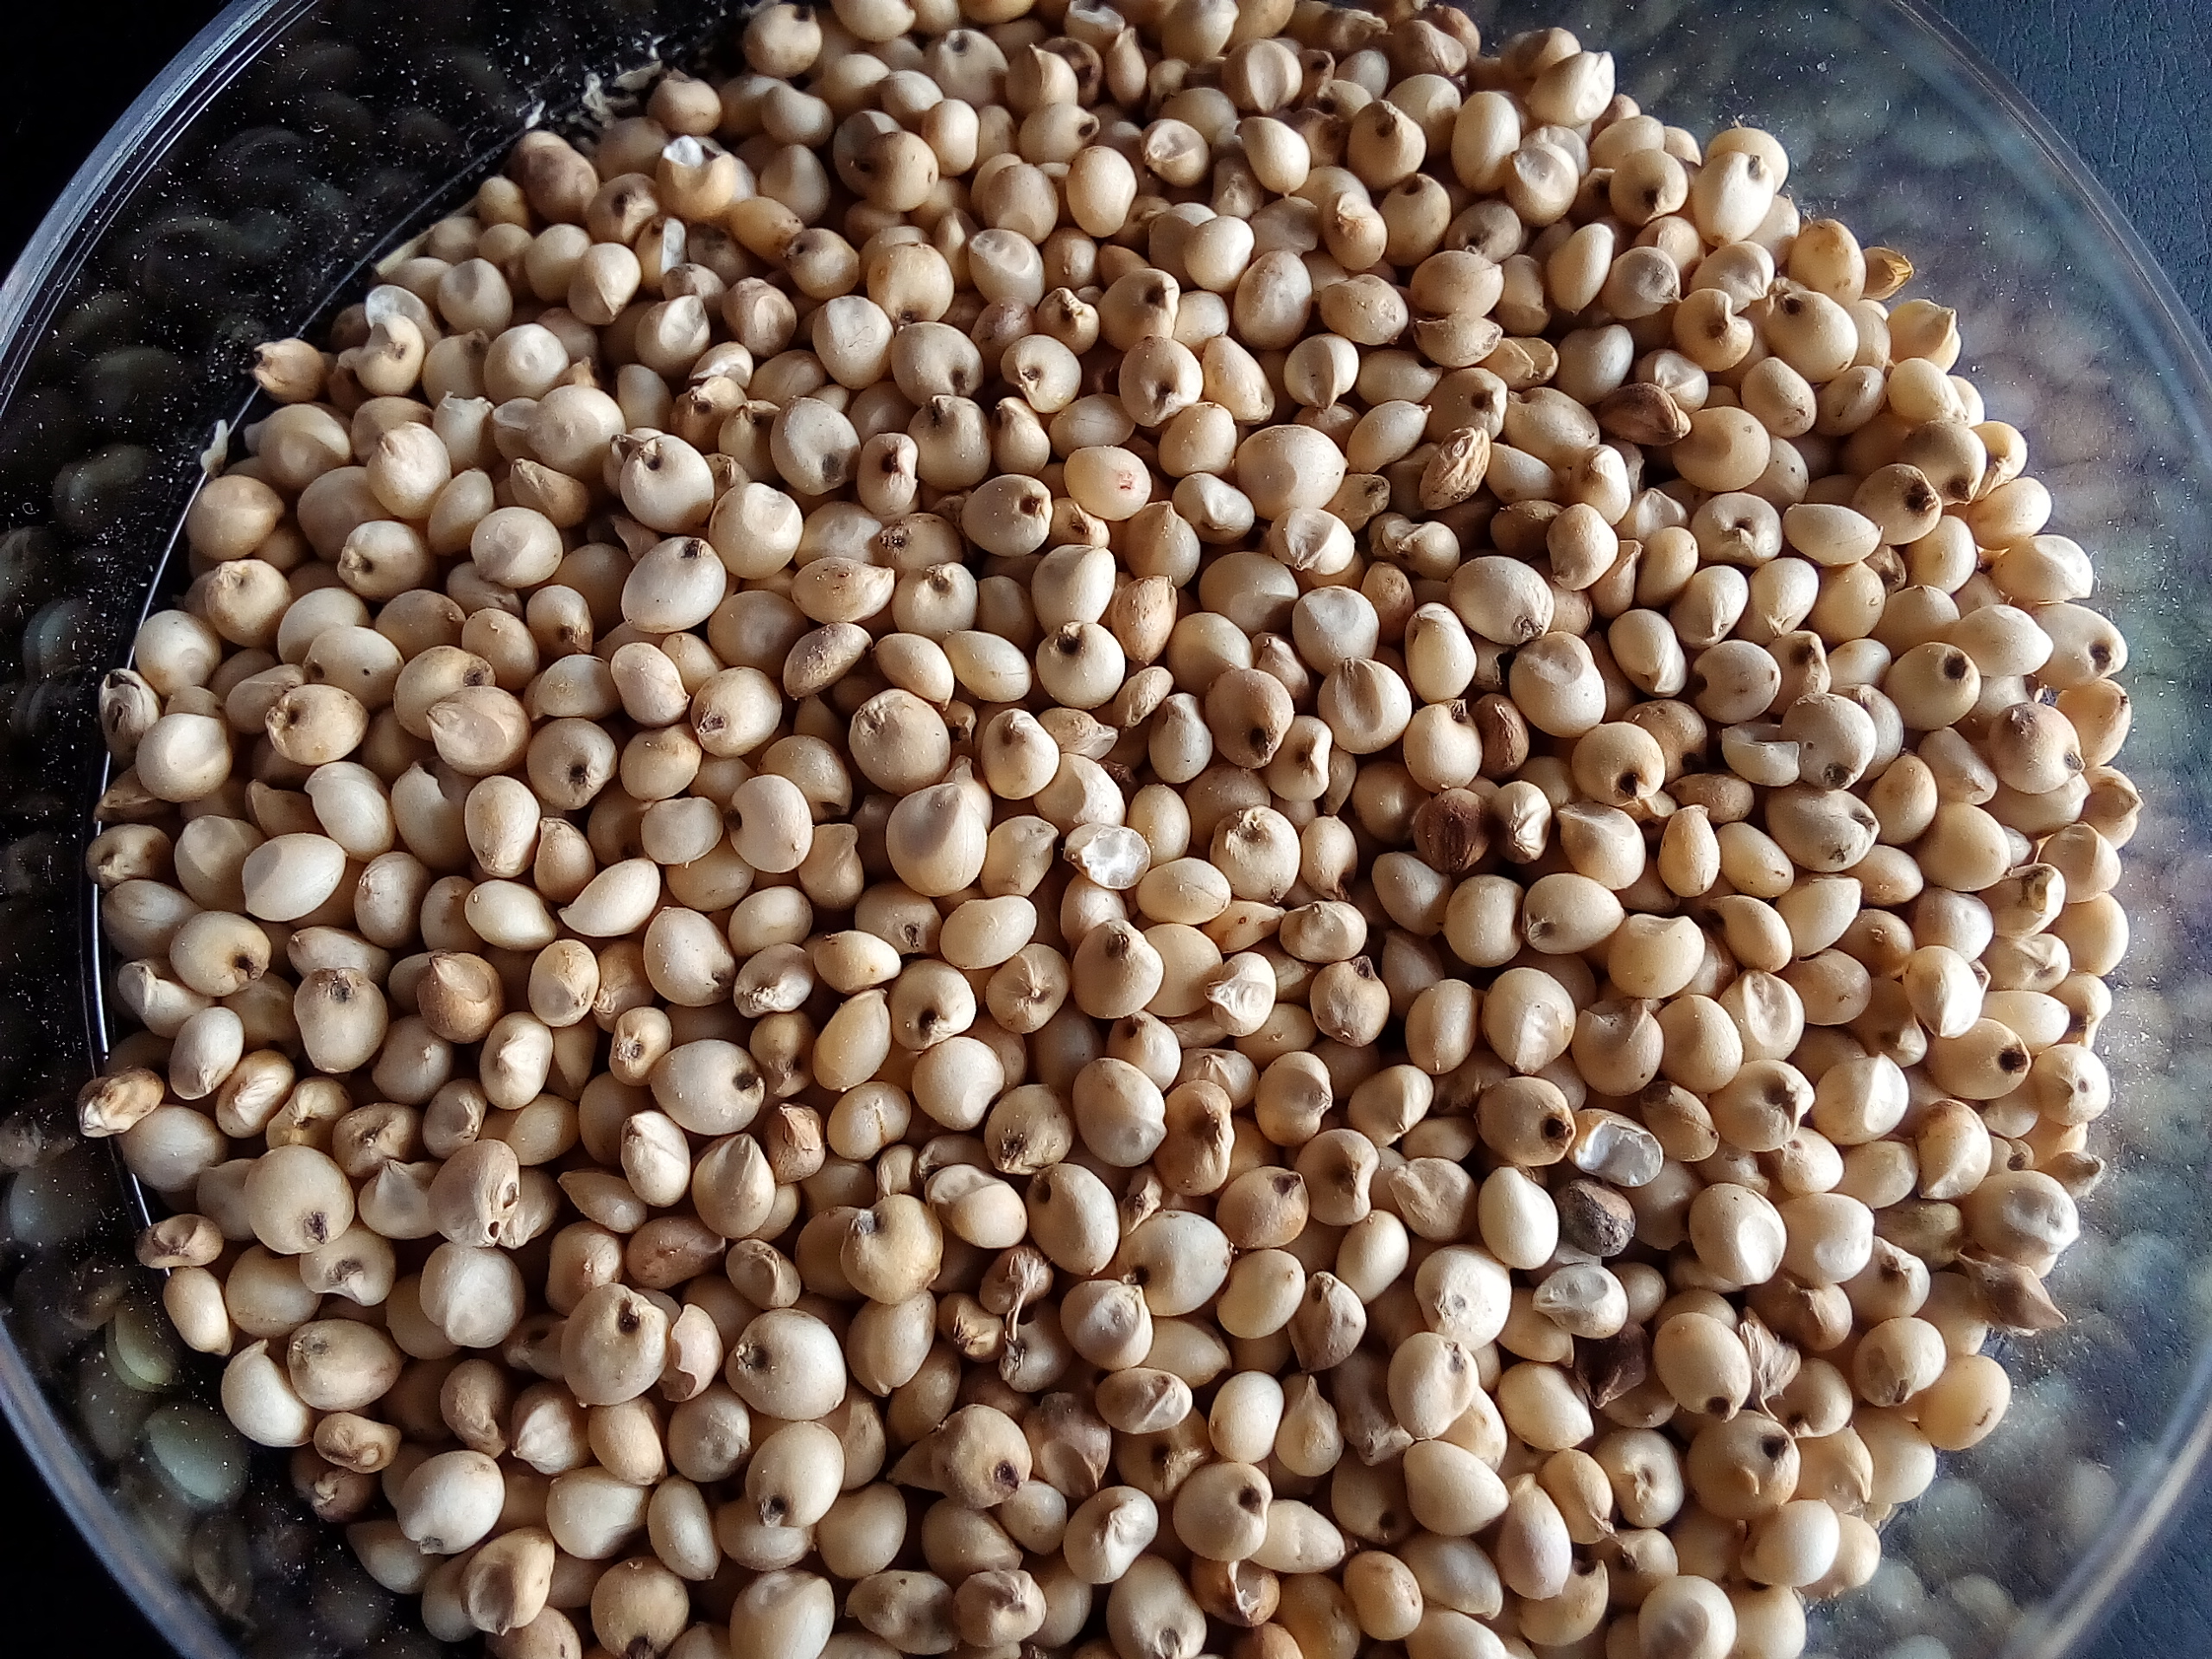
Rice seed variety: Unknown